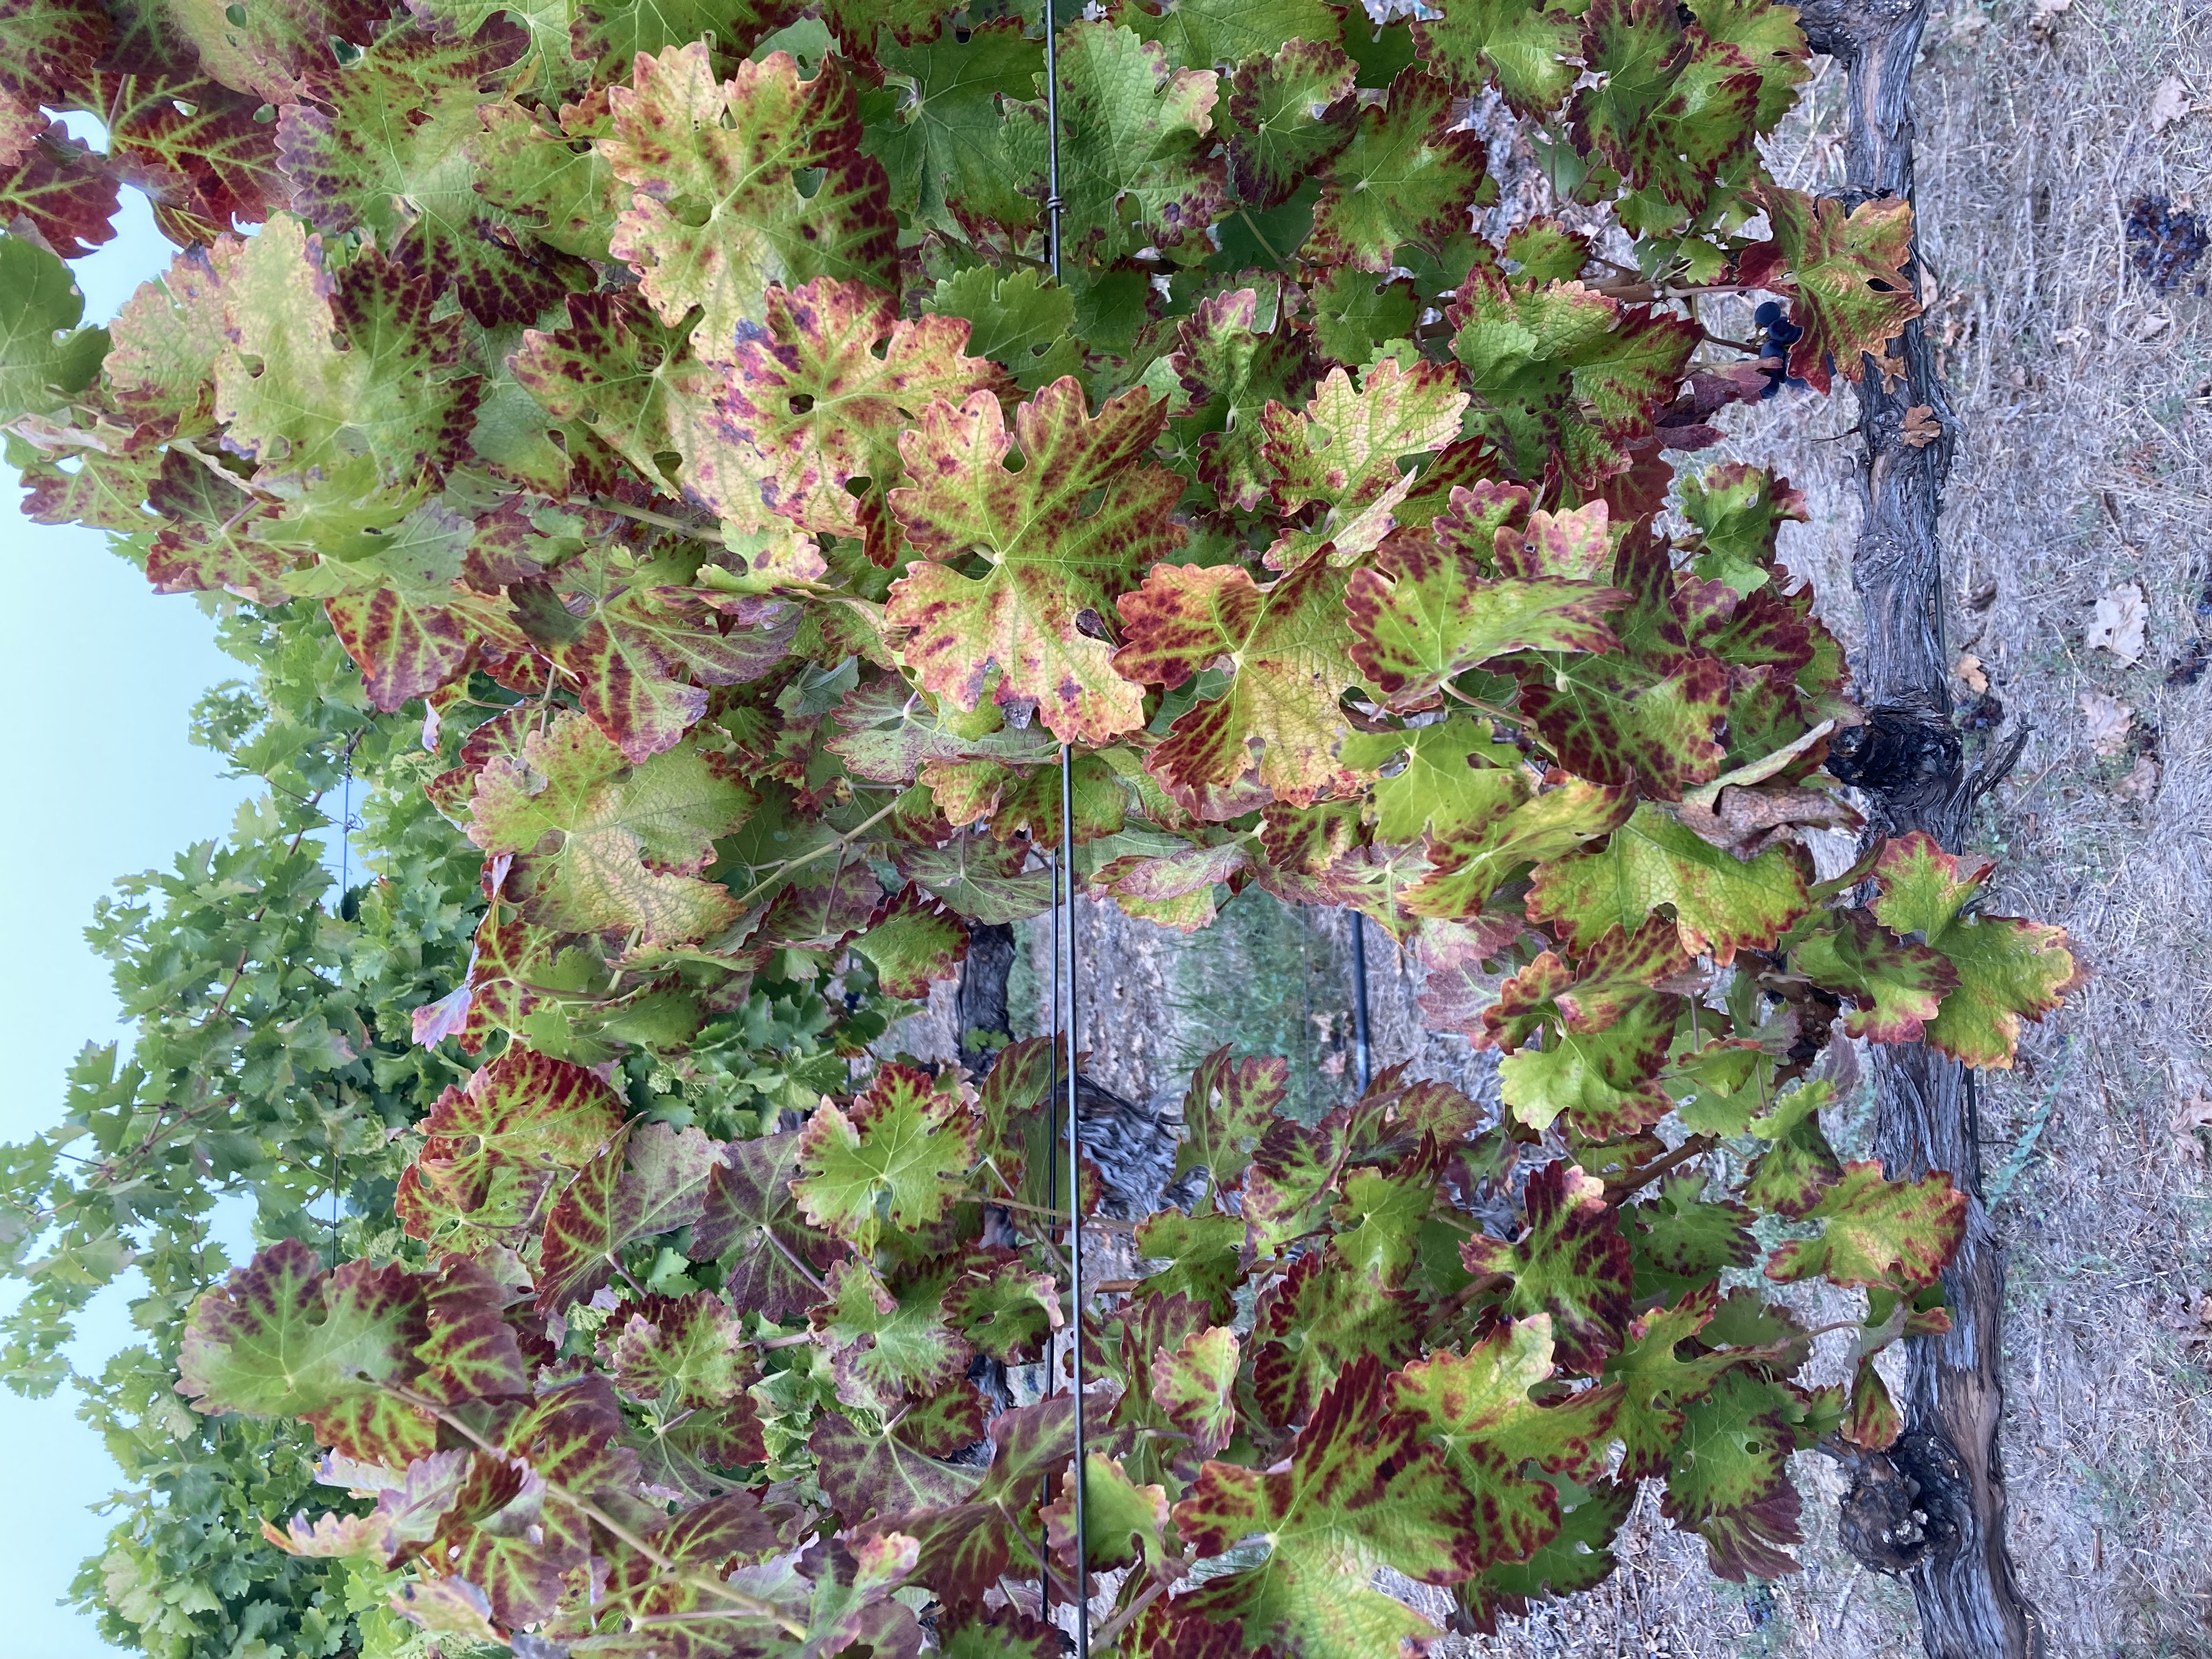
Label: Leafroll 3